Carl Valentin (politician)

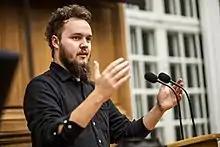
Carl Valentin

Carl Valentin Lehrmann (born 11 March 1992) is a Danish politician, who is a member of the Folketing for the Socialist People's Party. He was elected into parliament at the 2019 Danish general election.